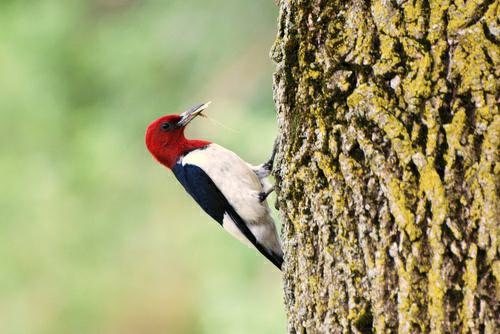
A photo of a red headed woodpecker